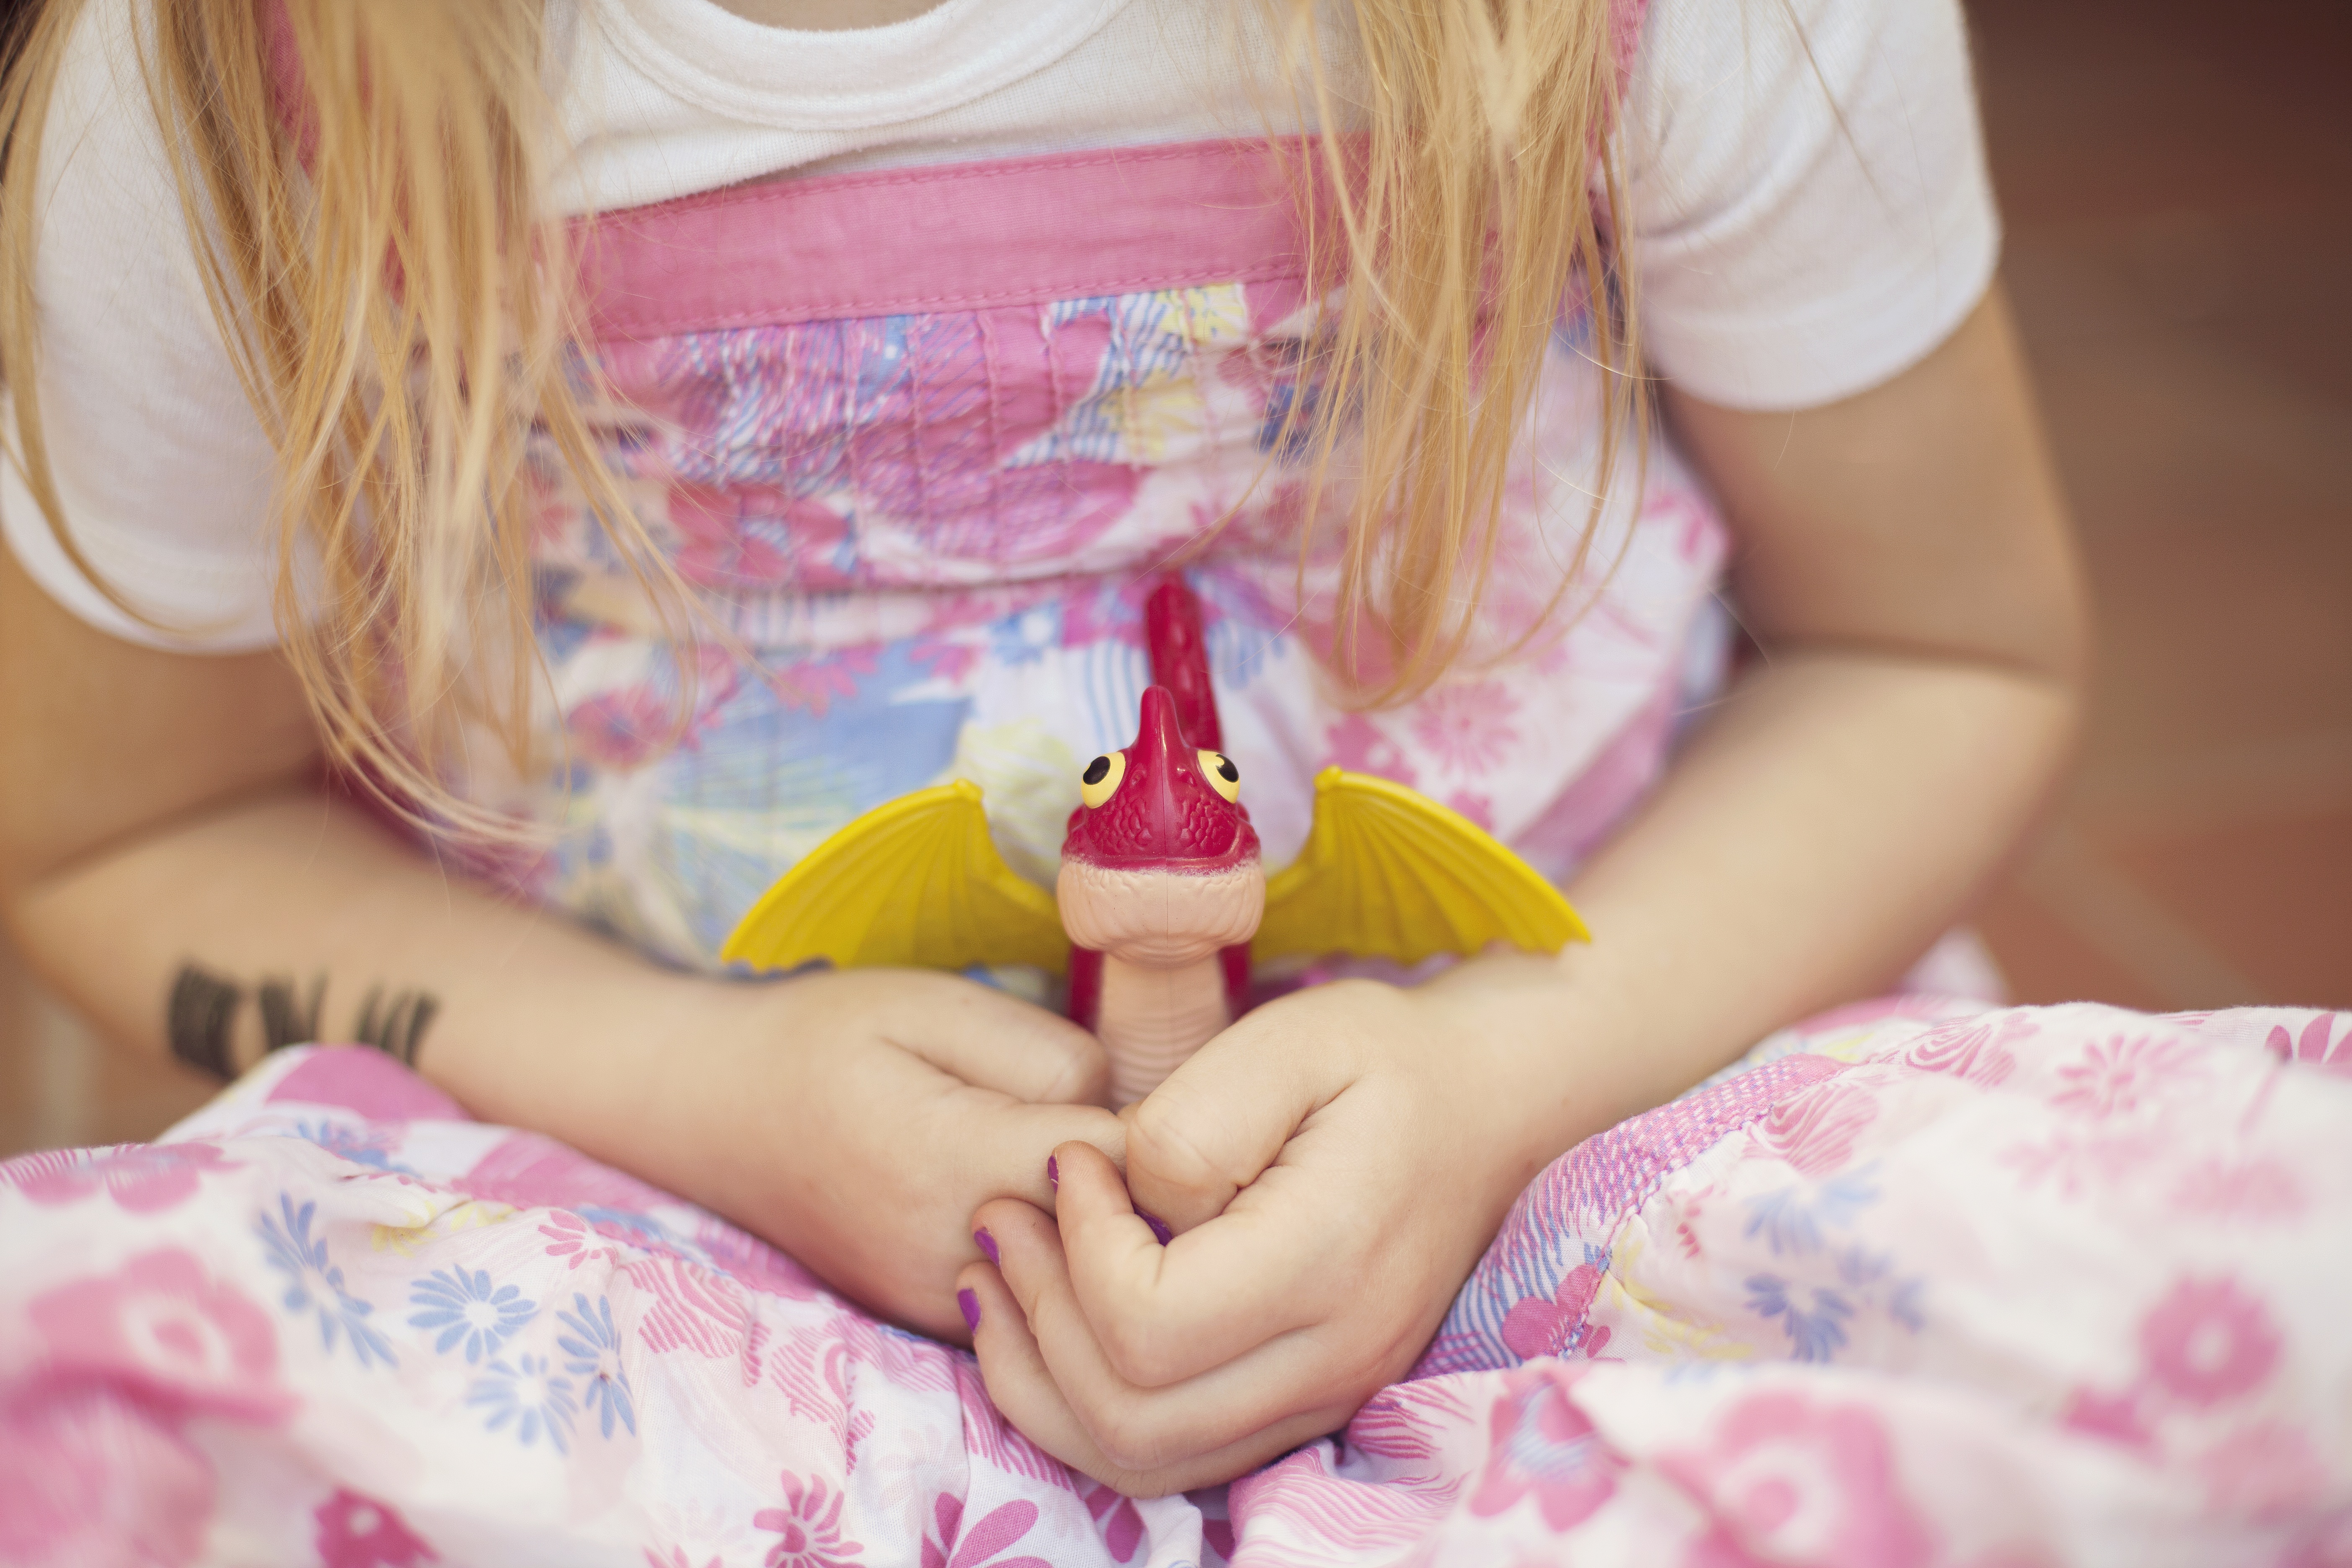
hand, nature, person, girl, hair, play, summer, leg, child, clothing, colorful, pink, toy, hairstyle, mouth, long hair, flowers, sit, doll, dress, eye, toys, skin, beauty, blond, out, organ, sweetness, interaction